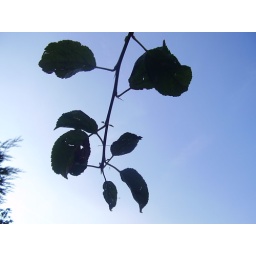
I tried to get a good silhouette of the apple tree in my back garden.